Hampton Roads

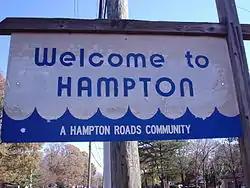
Hampton is a Hampton Roads community.

The Hampton Roads area consists of nine independent cities (which are not part of any county). Chesapeake, Norfolk, Portsmouth, Suffolk, and Virginia Beach cover the Southside of Hampton Roads while Hampton, Newport News, Poquoson, and Williamsburg are on the Peninsula. Franklin borders Suffolk but the Census Bureau does not consider it part of the metro area.